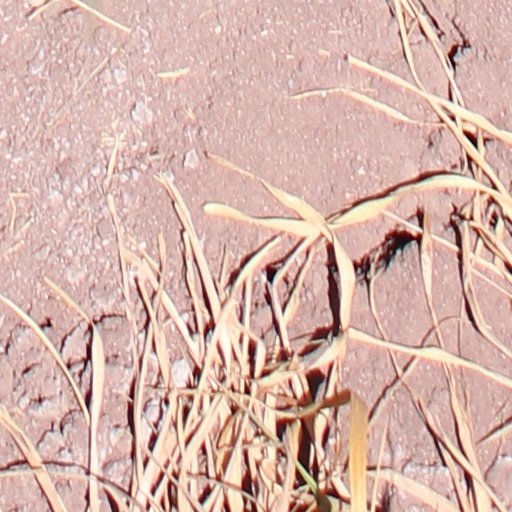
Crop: wheat